Eddie Mulligan

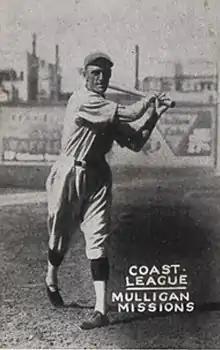
1931 baseball card of Mulligan

Edward Joseph Mulligan (August 27, 1894 – March 15, 1982) was an American professional baseball third baseman from 1914 to 1939. He played in Major League Baseball (MLB) for the Chicago Cubs, Chicago White Sox, and Pittsburgh Pirates. Mulligan also spent many seasons in the minors, mostly in the Pacific Coast League (PCL). After his playing career, he was a team owner and league president in the minors.